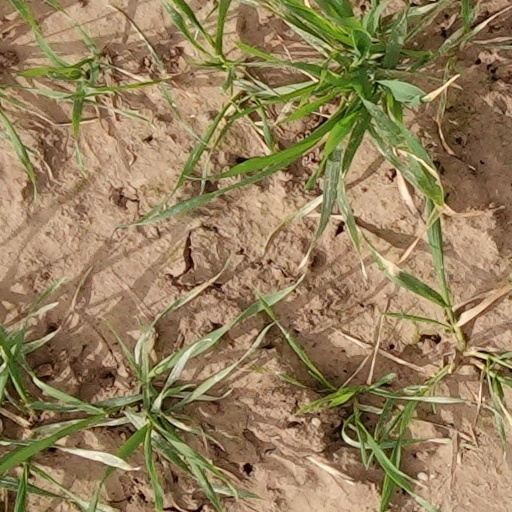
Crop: wheat